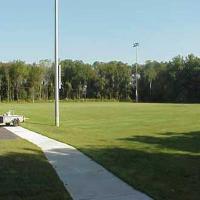
Weather: sun or clear